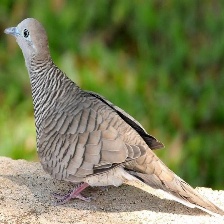
Species: ZEBRA DOVE
Scientific name: GEOPELIA STRIATA